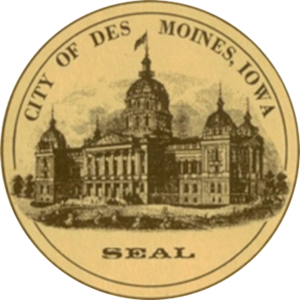
Des Moines
Des Moines er hovedstad i den amerikanske delstat Iowa. Byen, der blev grundlagt i 1846, har 203.433 indbyggere. Des Moines er desuden hovedby i Polk County.